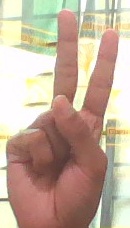
ASL sign: V